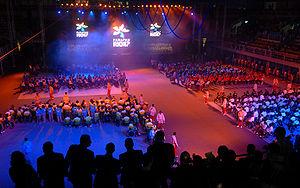
Les Jeux parapanaméricains de 2007 sont la troisième édition des Jeux parapanaméricains, compétition multisports réservée aux athlètes handisports des Amériques qui se tient du 12 au 19 août 2007 à Rio de Janeiro, au Brésil, quelques jours après la clôture des Jeux panaméricains de 2007.